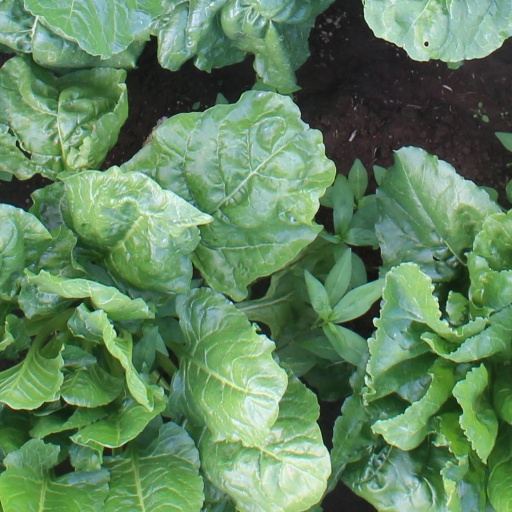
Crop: sugar beet